Tommy Bowden

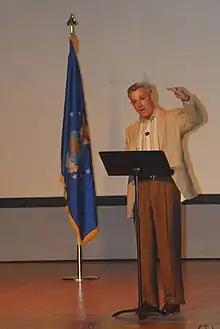
Bowden, an evangelical Christian, addresses airmen at Pope Field in celebration of the National Prayer Luncheon in 2008.

Bowden attended and played football for West Virginia University from 1972 through 1976. He is married to Linda White and has two children, Ryan and Lauren. He is a son of former Florida State Seminoles head coach, the late Bobby Bowden and has two sisters and three brothers, including Terry, former head coach at Auburn University , and Jeff, who served as an assistant coach on his brother Terry's staff. Bowden is an evangelical Christian.